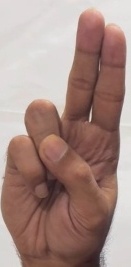
ASL sign: U